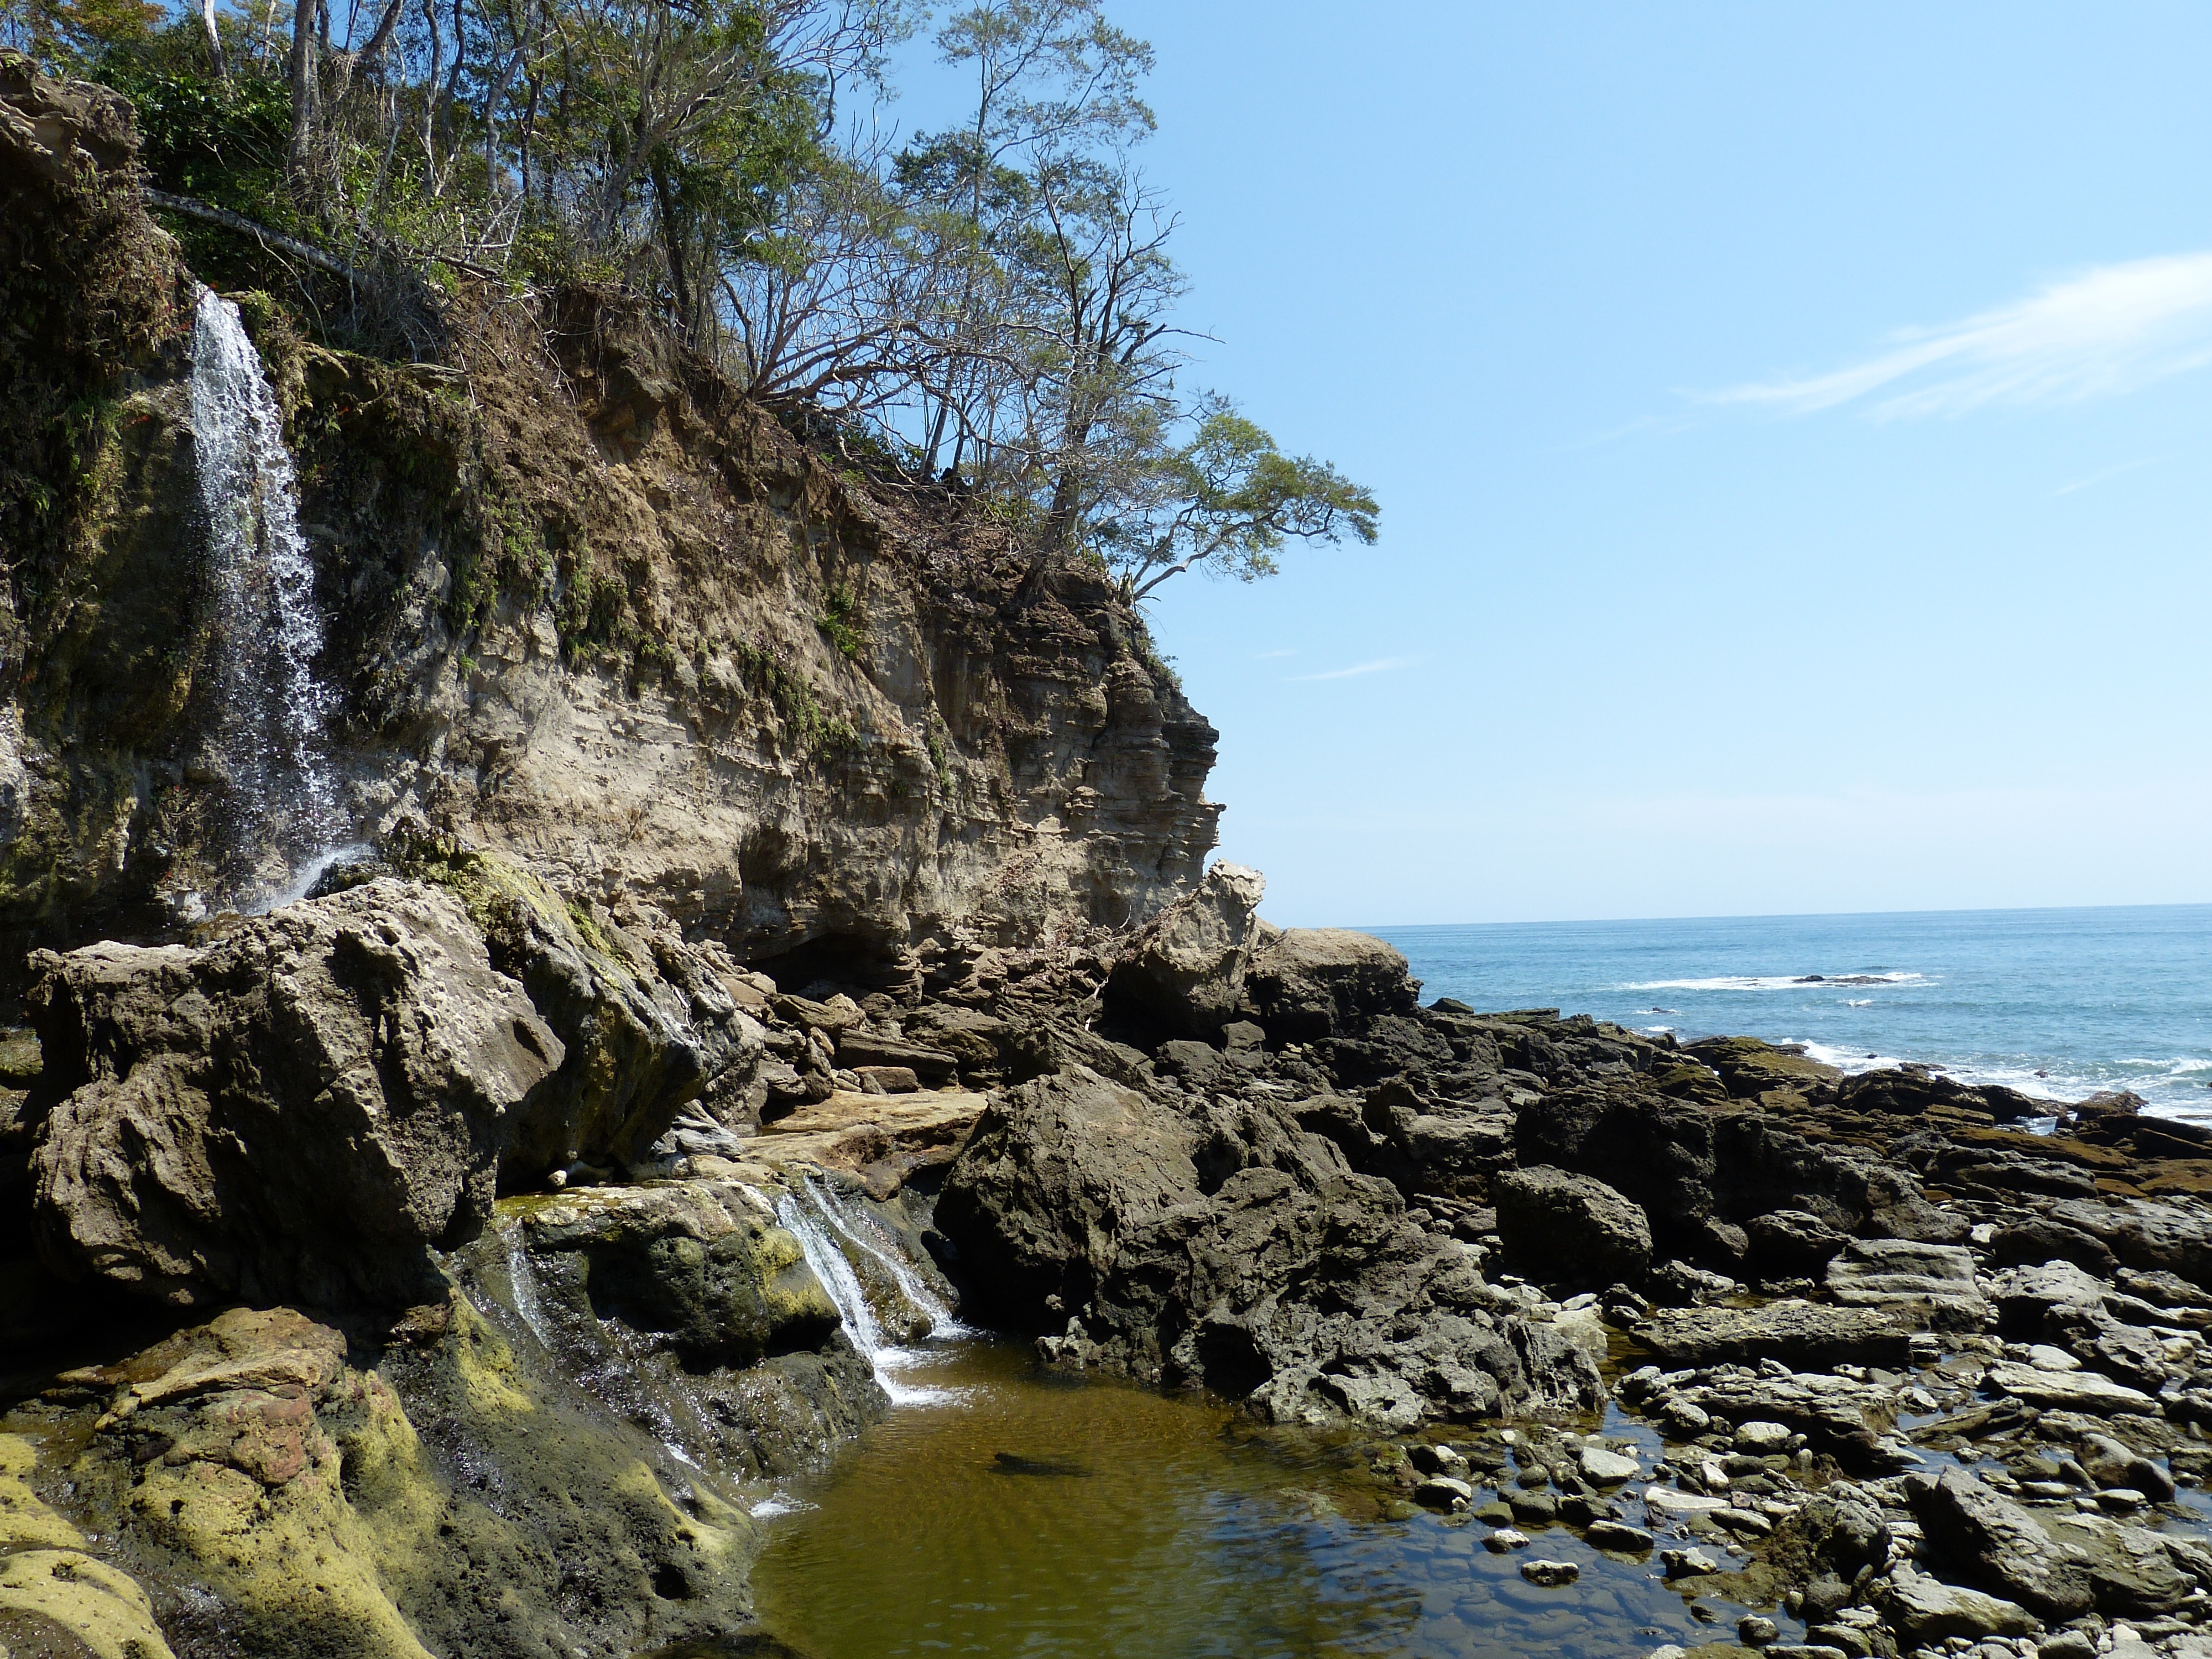
beach, landscape, sea, coast, water, nature, rock, ocean, waterfall, shore, vacation, cliff, cove, tropical, bay, terrain, material, body of water, geology, rainforest, south america, cape, landform, costa rica, central america